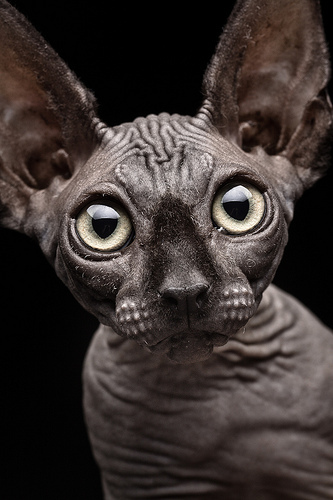
Breed: sphynx